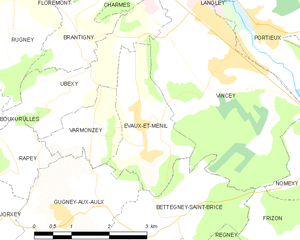
Carte des communes françaises Évaux-et-Ménil
Évaux-et-Ménil est une commune française située dans le département des Vosges, en région Grand Est.